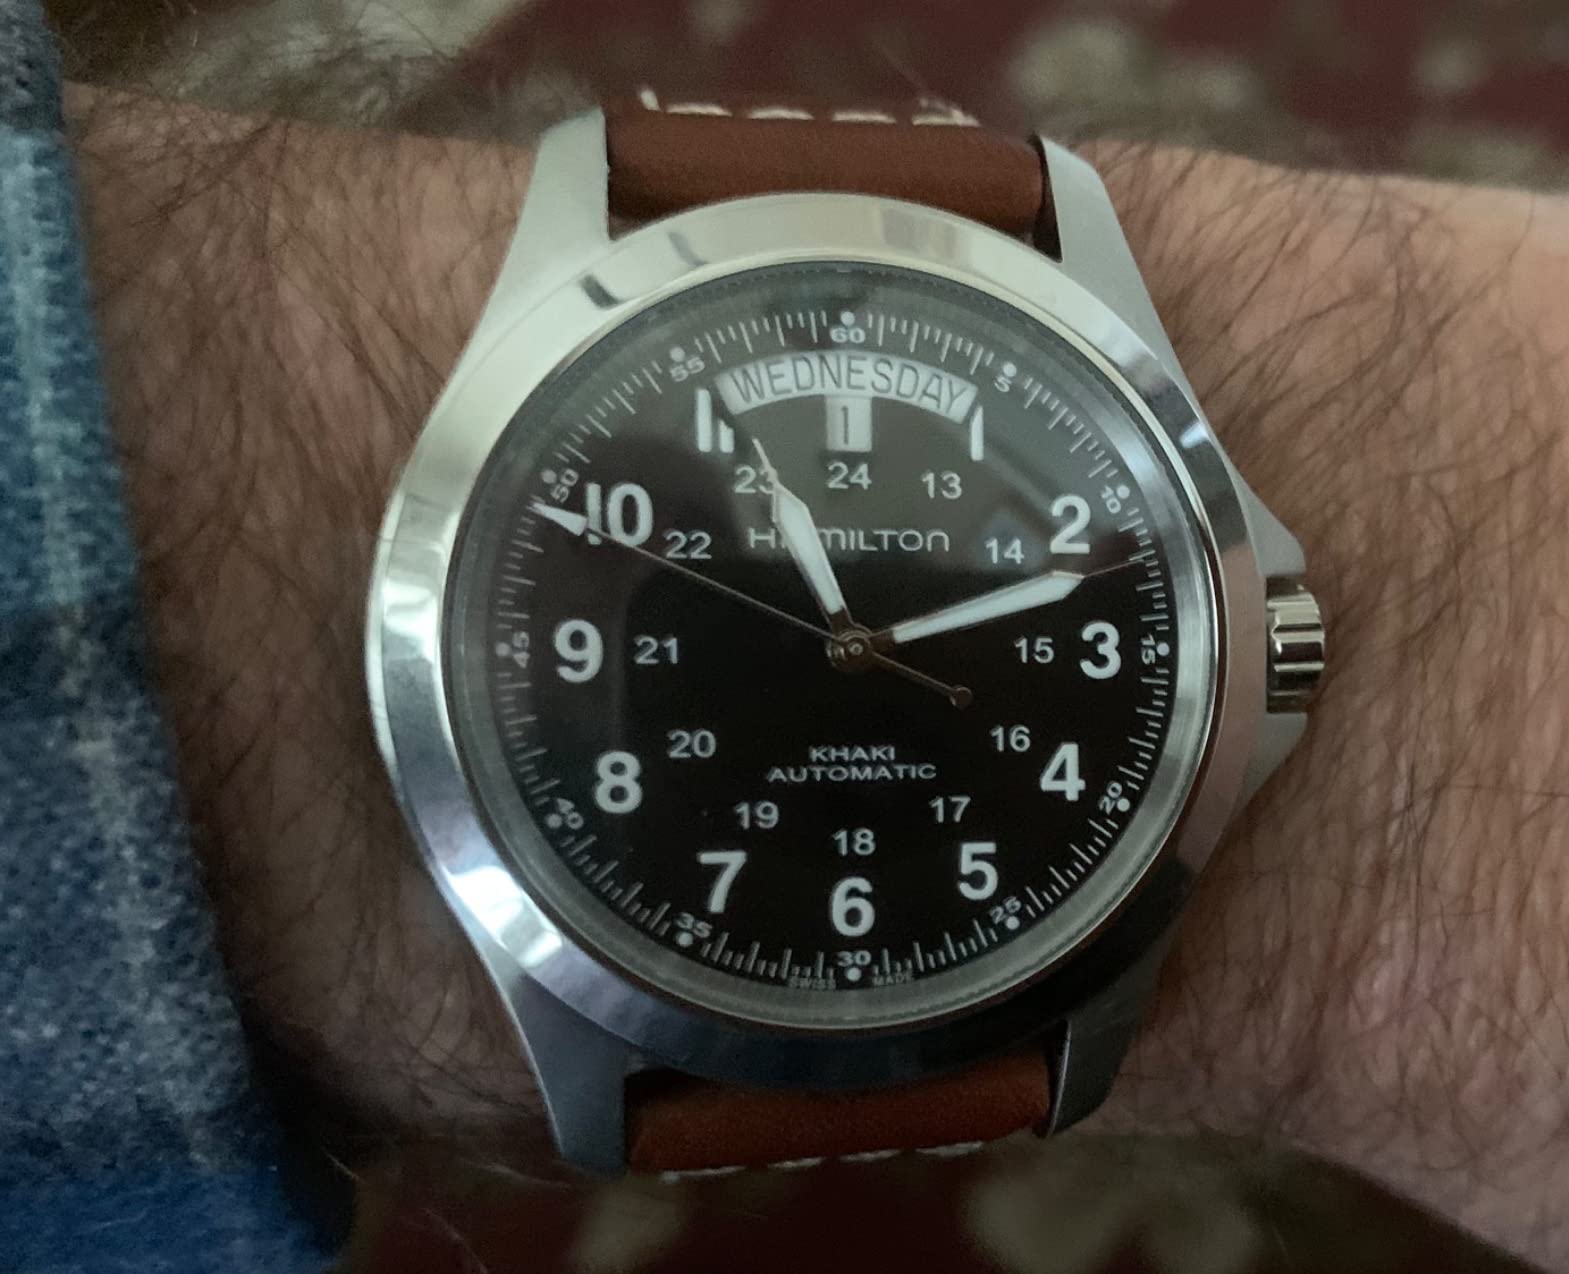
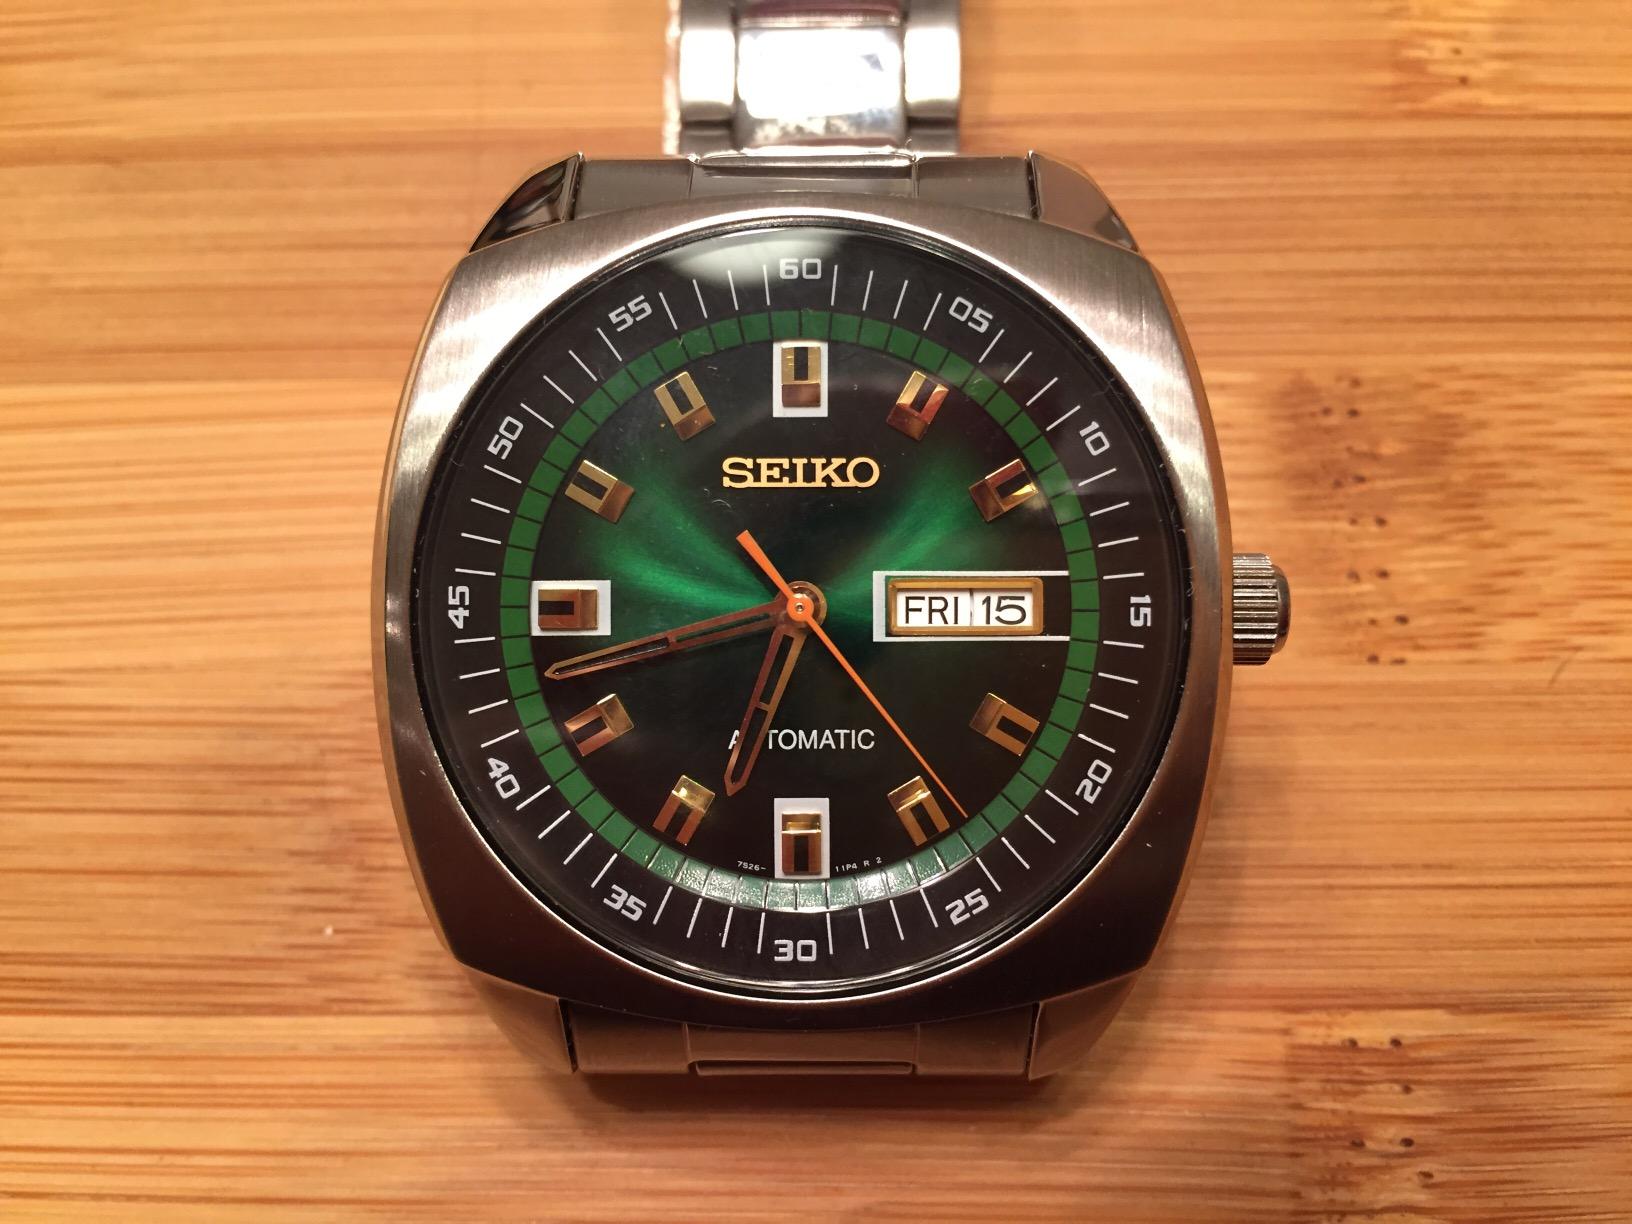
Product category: accessories_watch
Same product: no